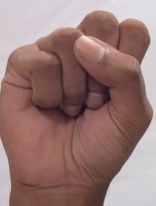
ASL sign: S